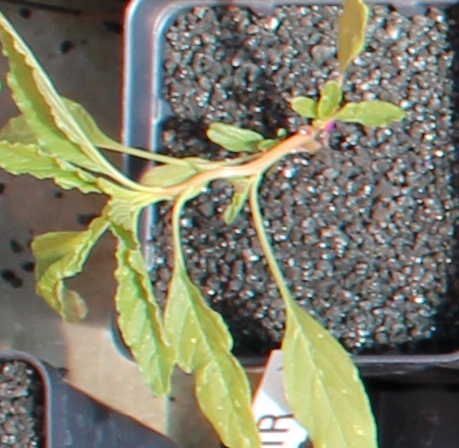
Label: Waterhemp